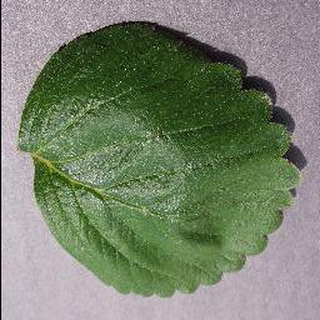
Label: healthy_strawberry